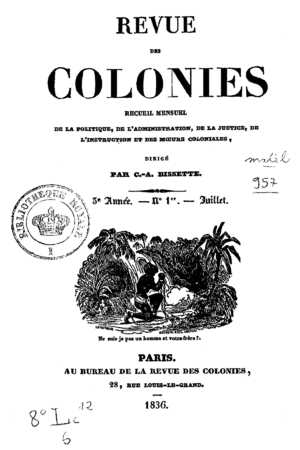
Cyrille Bissette, Revue des colonies, Une juillet 1836
Cyrille Charles Auguste Bissette est un homme politique martiniquais, né le 9 juillet 1795 à Fort-Royal et mort le 22 janvier 1858 à Paris. Il fut un des grands artisans de l'abolition de l'esclavage en France. Antiesclavagiste dès 1823 en Martinique, il a été élu député de la Martinique en 1848 et de 1849 à 1851.